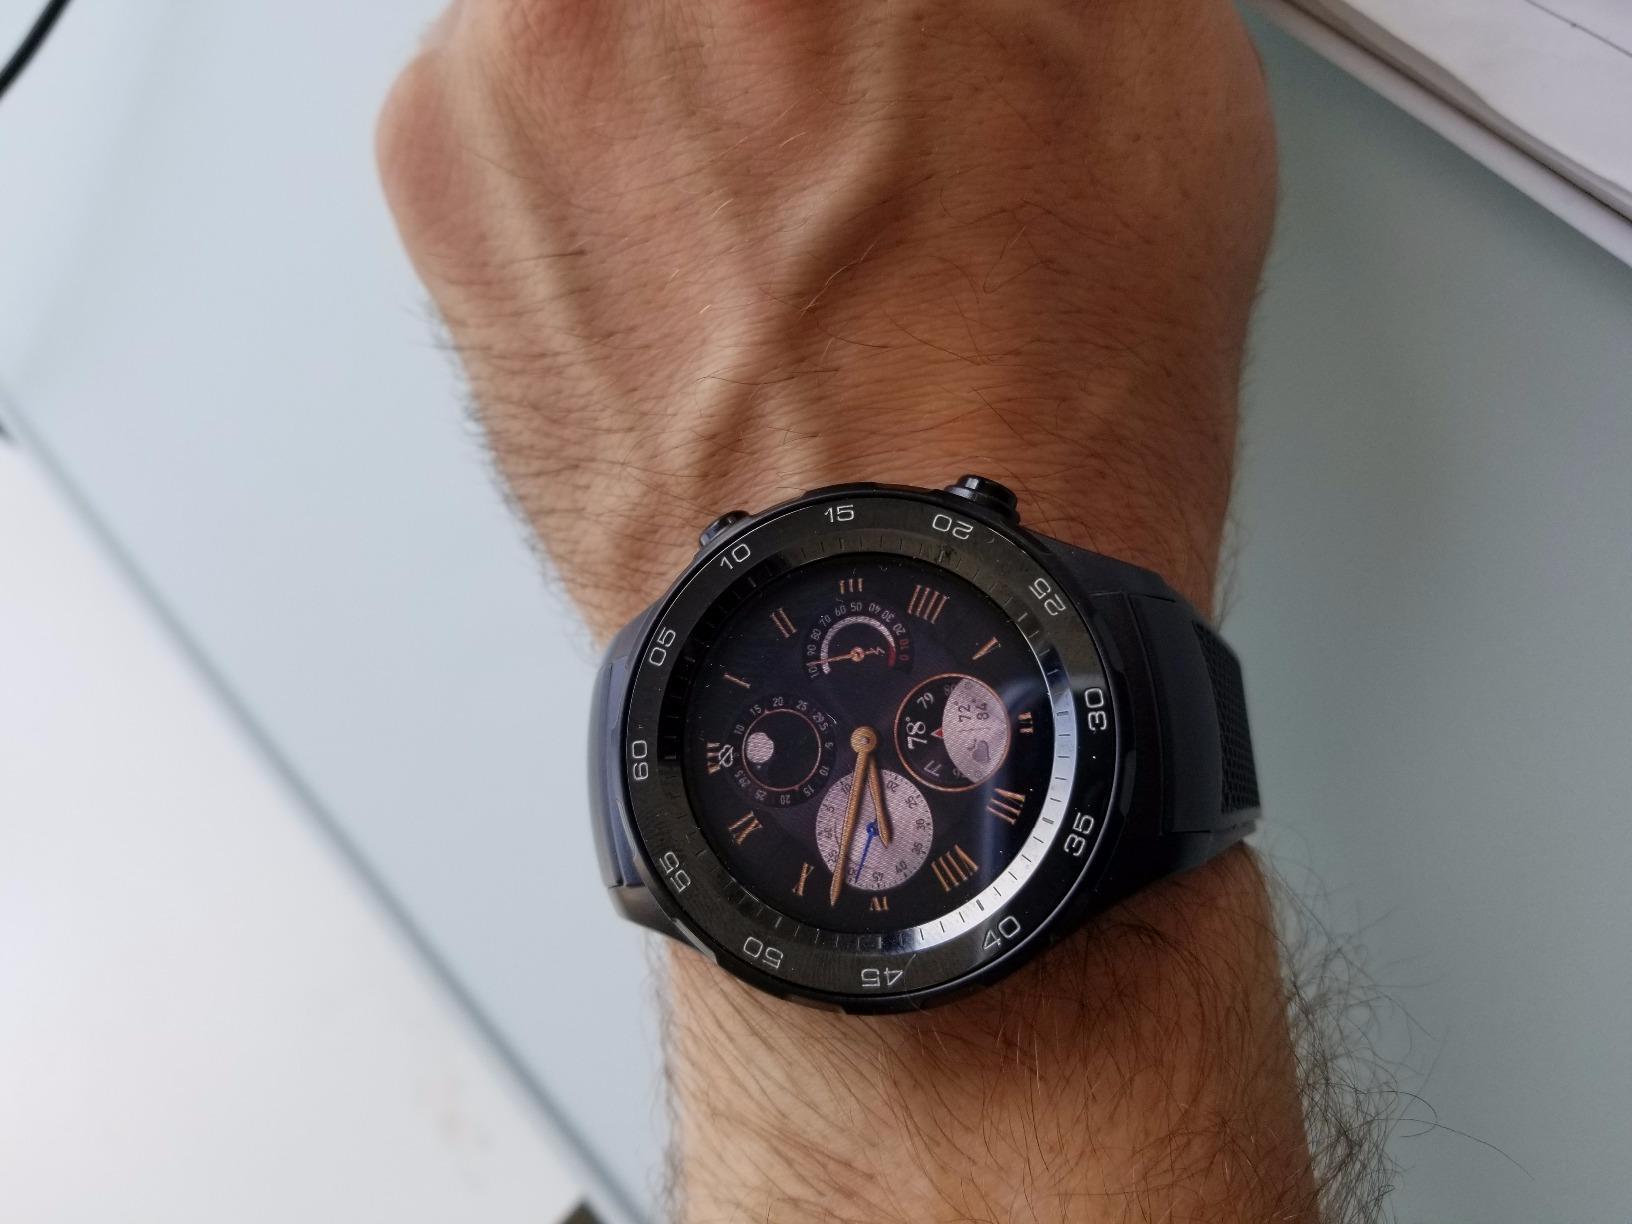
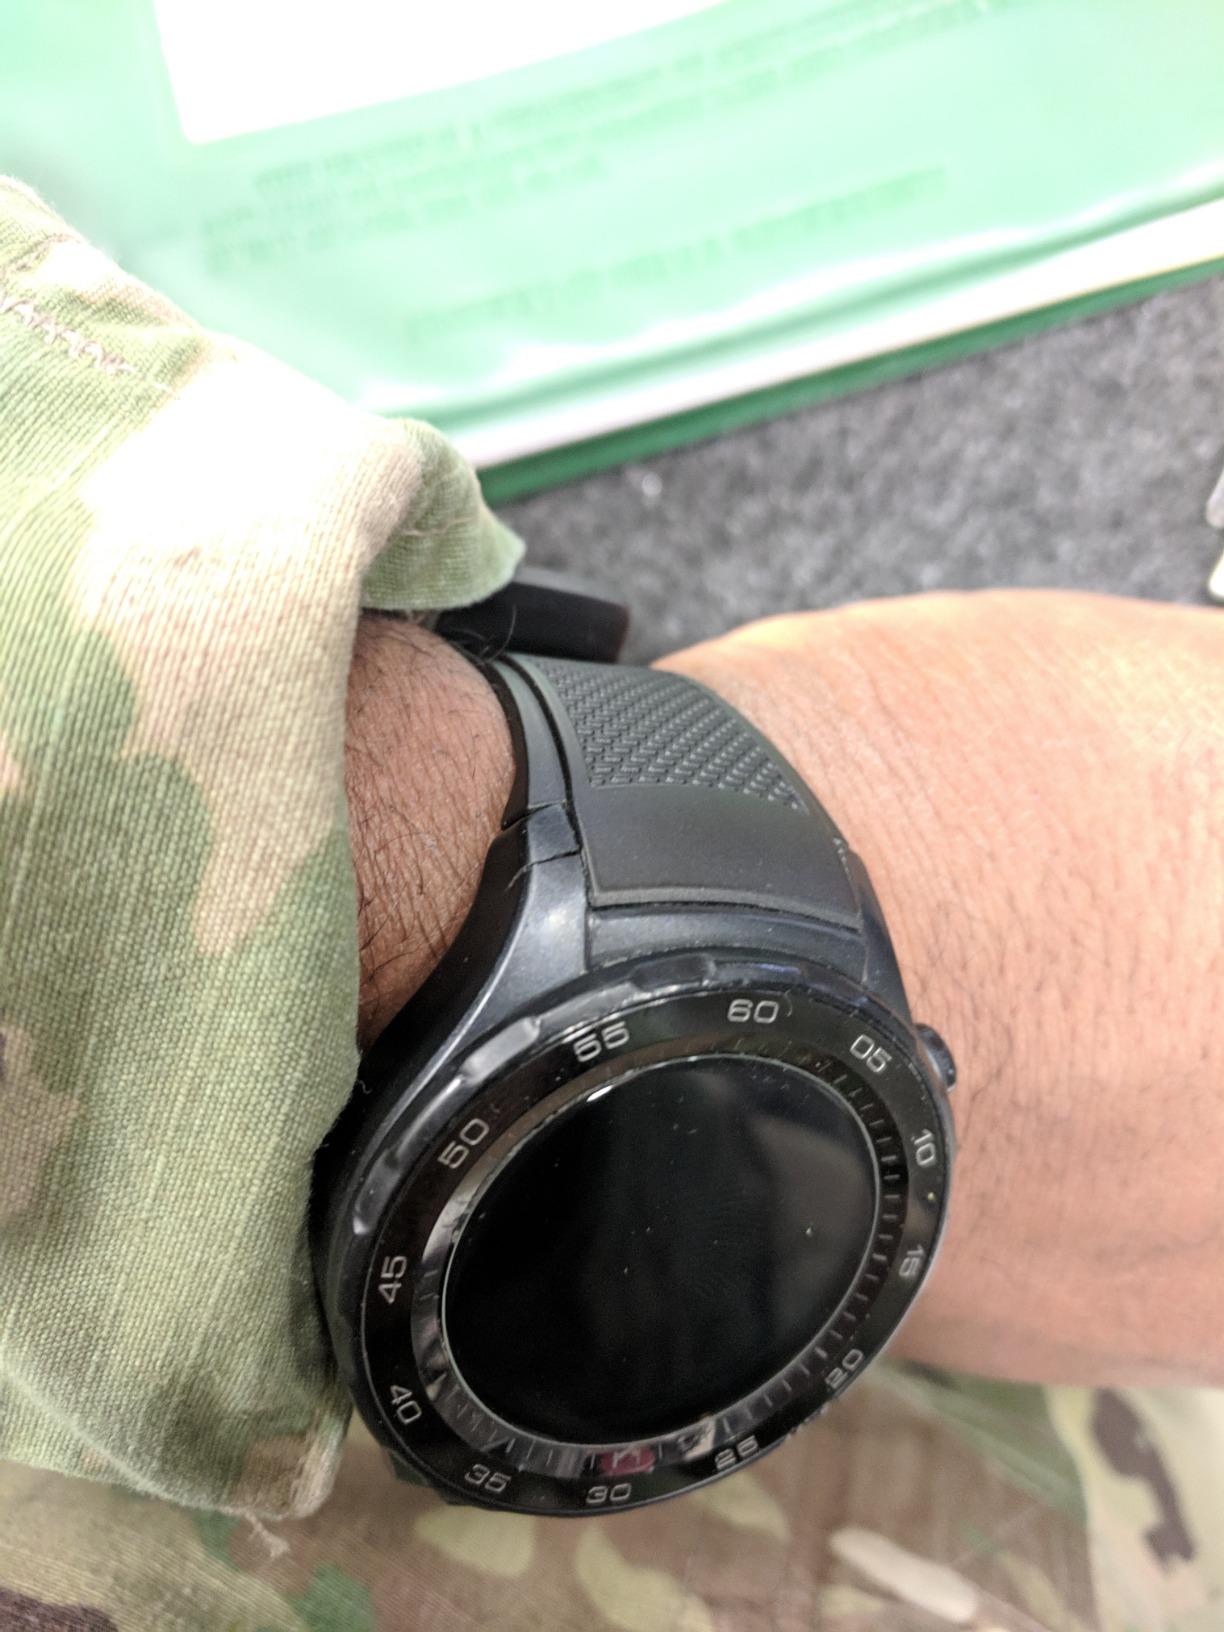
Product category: smartwatch
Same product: yes